Sujata Mohapatra

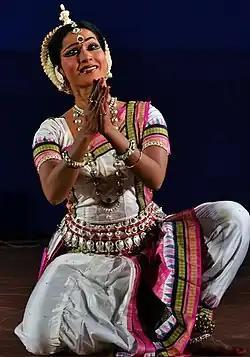
Sujata Mohapatra

Sujata Mohapatra started dancing Odissi classical and folk dance with Sahu's dance troupe in programs across Odisha. Under the tutelage of Kelucharan Mohapatra, her dance style evolved, and she was groomed to become one of the foremost Odissi dancers of her generation. Sujata Mohapatra performs in India, and other countries, as a soloist and a leading member of the Srjan Dance Troupe, founded by her father-in-law.